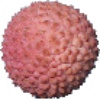
Label: lychee